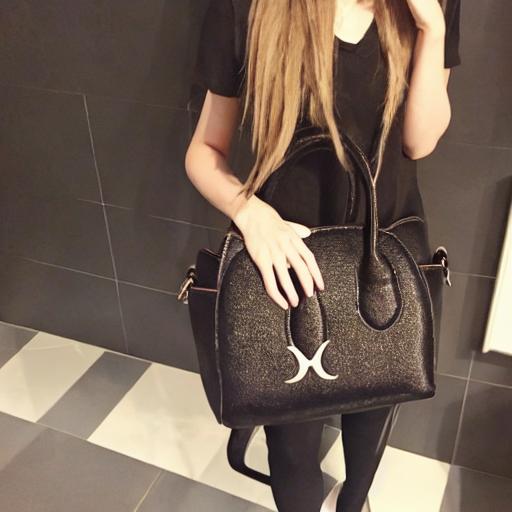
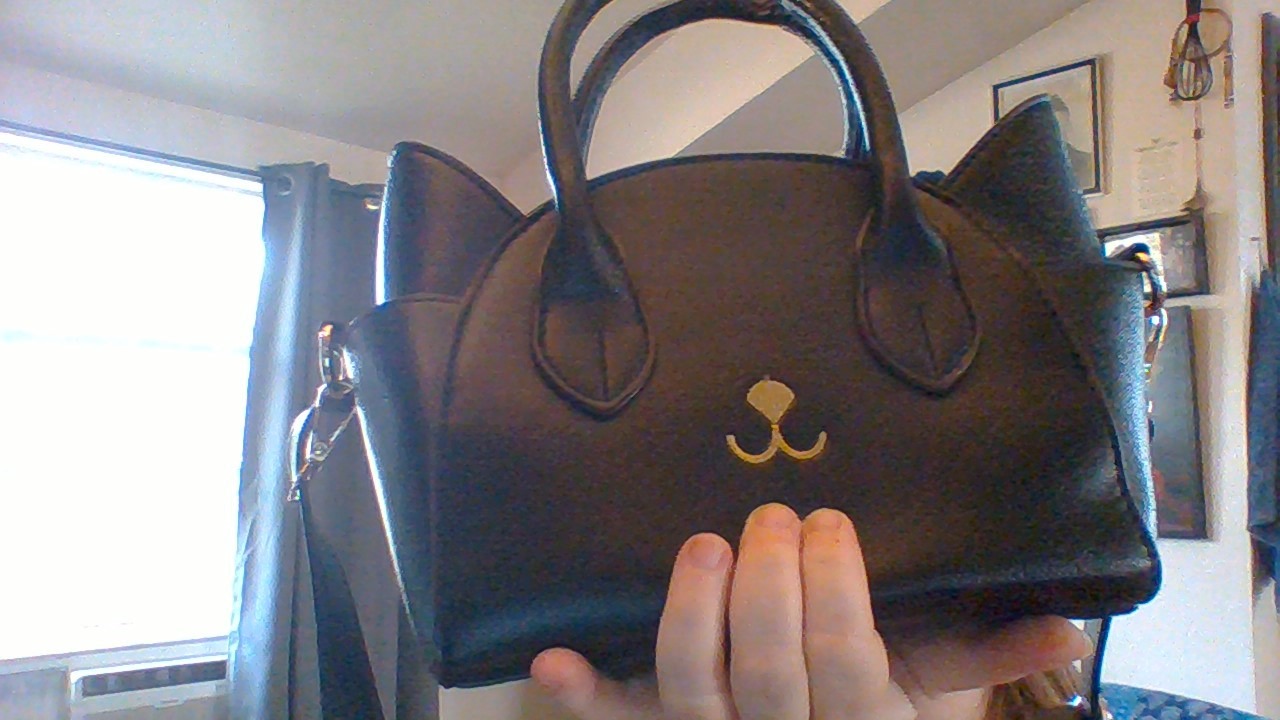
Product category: accessories_handbag
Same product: no